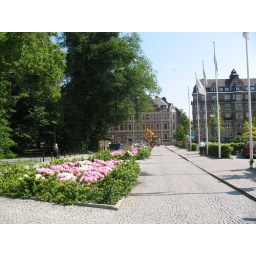
Just in front of an old casino building was this nice sidewalk lined with flowers.